Don DeMola

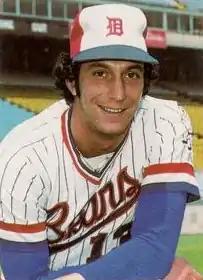
DeMola in 1978

Donald John DeMola (born July 5, 1952) is an American former professional baseball pitcher. DeMola played for the Montreal Expos of Major League Baseball in and .